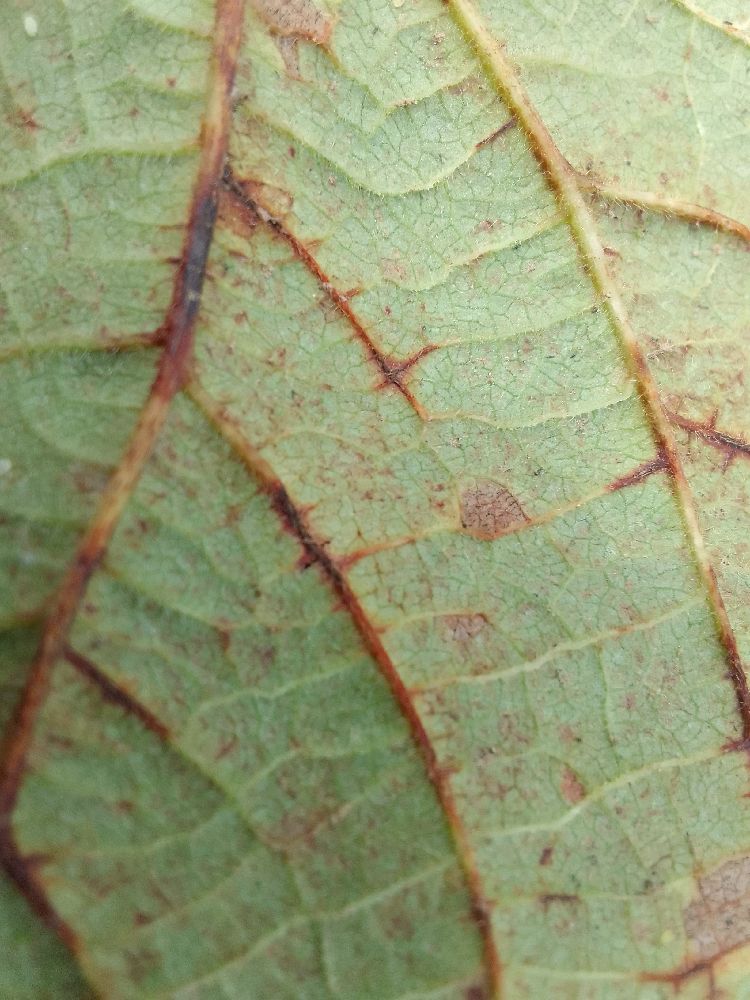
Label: anthracnose